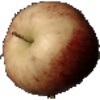
Label: red_apple